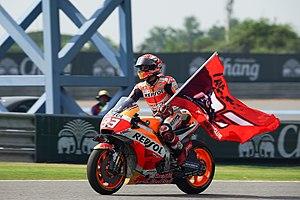
Le Grand Prix moto de Thaïlande de vitesse moto est une des épreuves du Championnat du monde de vitesse moto.